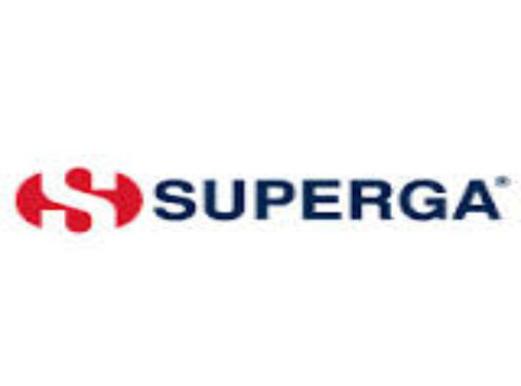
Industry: Clothes